Sluseholmen Canal District

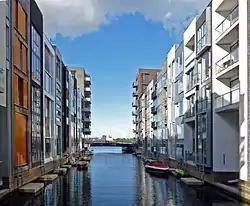

Sluseholmen Canal District (Danish: Sluseholmen Kanalby) is a residential development on the Sluseholmen peninsula in the South Harbour area of Copenhagen, Denmark. The development comprises 1,350 apartments on eight artificial islands, separated by dug-out canals. On each island is an enclosed block of four-to-seven stories, surrounding a sheltered courtyard with public access. The buildings often stand directly on the canals, while bridges, wharfs and "ghats" allow direct contact with the water.